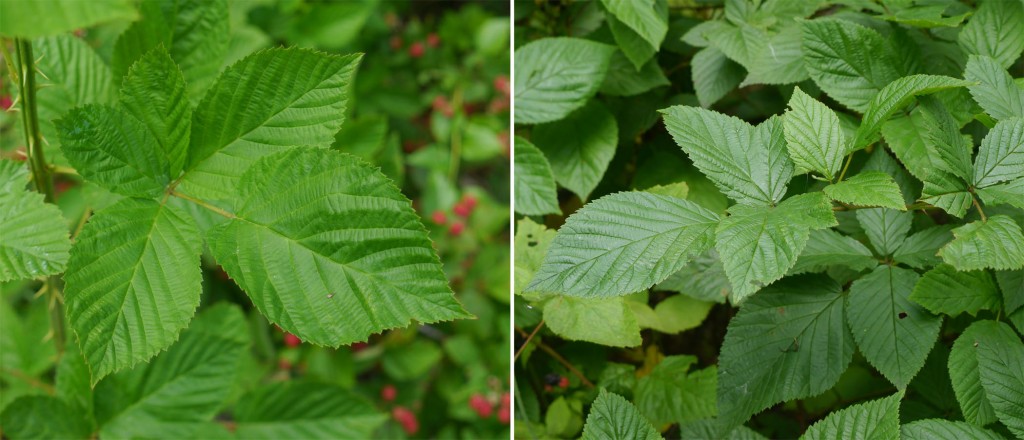
Labels: Raspberry leaf, Raspberry leaf, Raspberry leaf, Raspberry leaf, Raspberry leaf, Raspberry leaf, Raspberry leaf, Raspberry leaf, Raspberry leaf